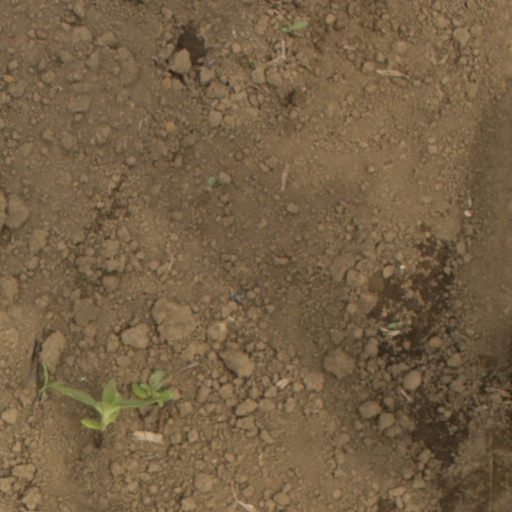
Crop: Jerusalem artichoke